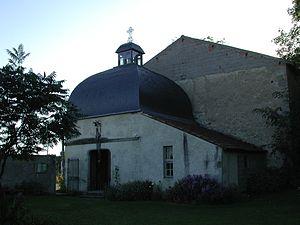
Prieuré Notre-Dame de Banelle, au village de Banelle, commune d'Escurolles (Allier, France).
Un sanctuaire à répit est un type de lieu saint rencontré en pays de tradition catholique. Selon la croyance populaire en certaines provinces, le « répit » est, chez un enfant mort-né, un retour temporaire à la vie le temps de lui conférer le baptême avant la mort définitive. Ayant été baptisé, l’enfant pourra de ce fait entrer en paradis au lieu d’errer éternellement dans les limbes où il serait privé de la vision de Dieu. Le répit n’est possible qu’en certains sanctuaires, le plus souvent consacrés à la Vierge dont l’intercession est nécessaire pour obtenir un miracle.
Le prieuré Notre-Dame de Banelle est un sanctuaire et lieu de pèlerinage catholique situé à Escurolles.